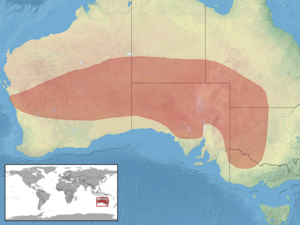
Liopholis inornata est une espèce de sauriens de la famille des Scincidae.